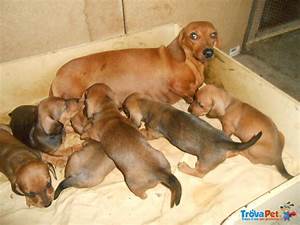
Label: cane